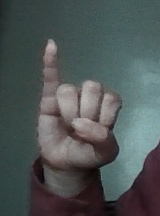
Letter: meem